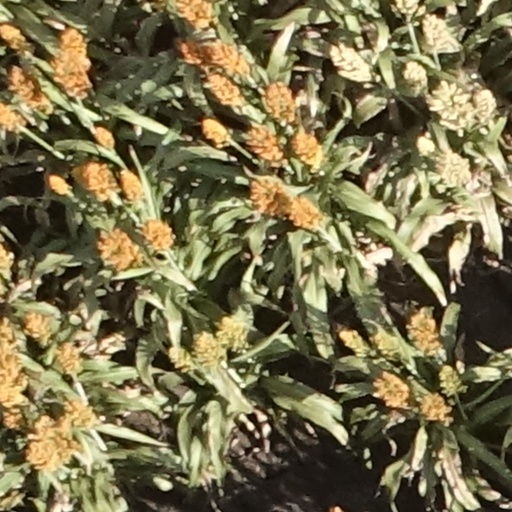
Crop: sorghum